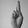
ASL letter: R